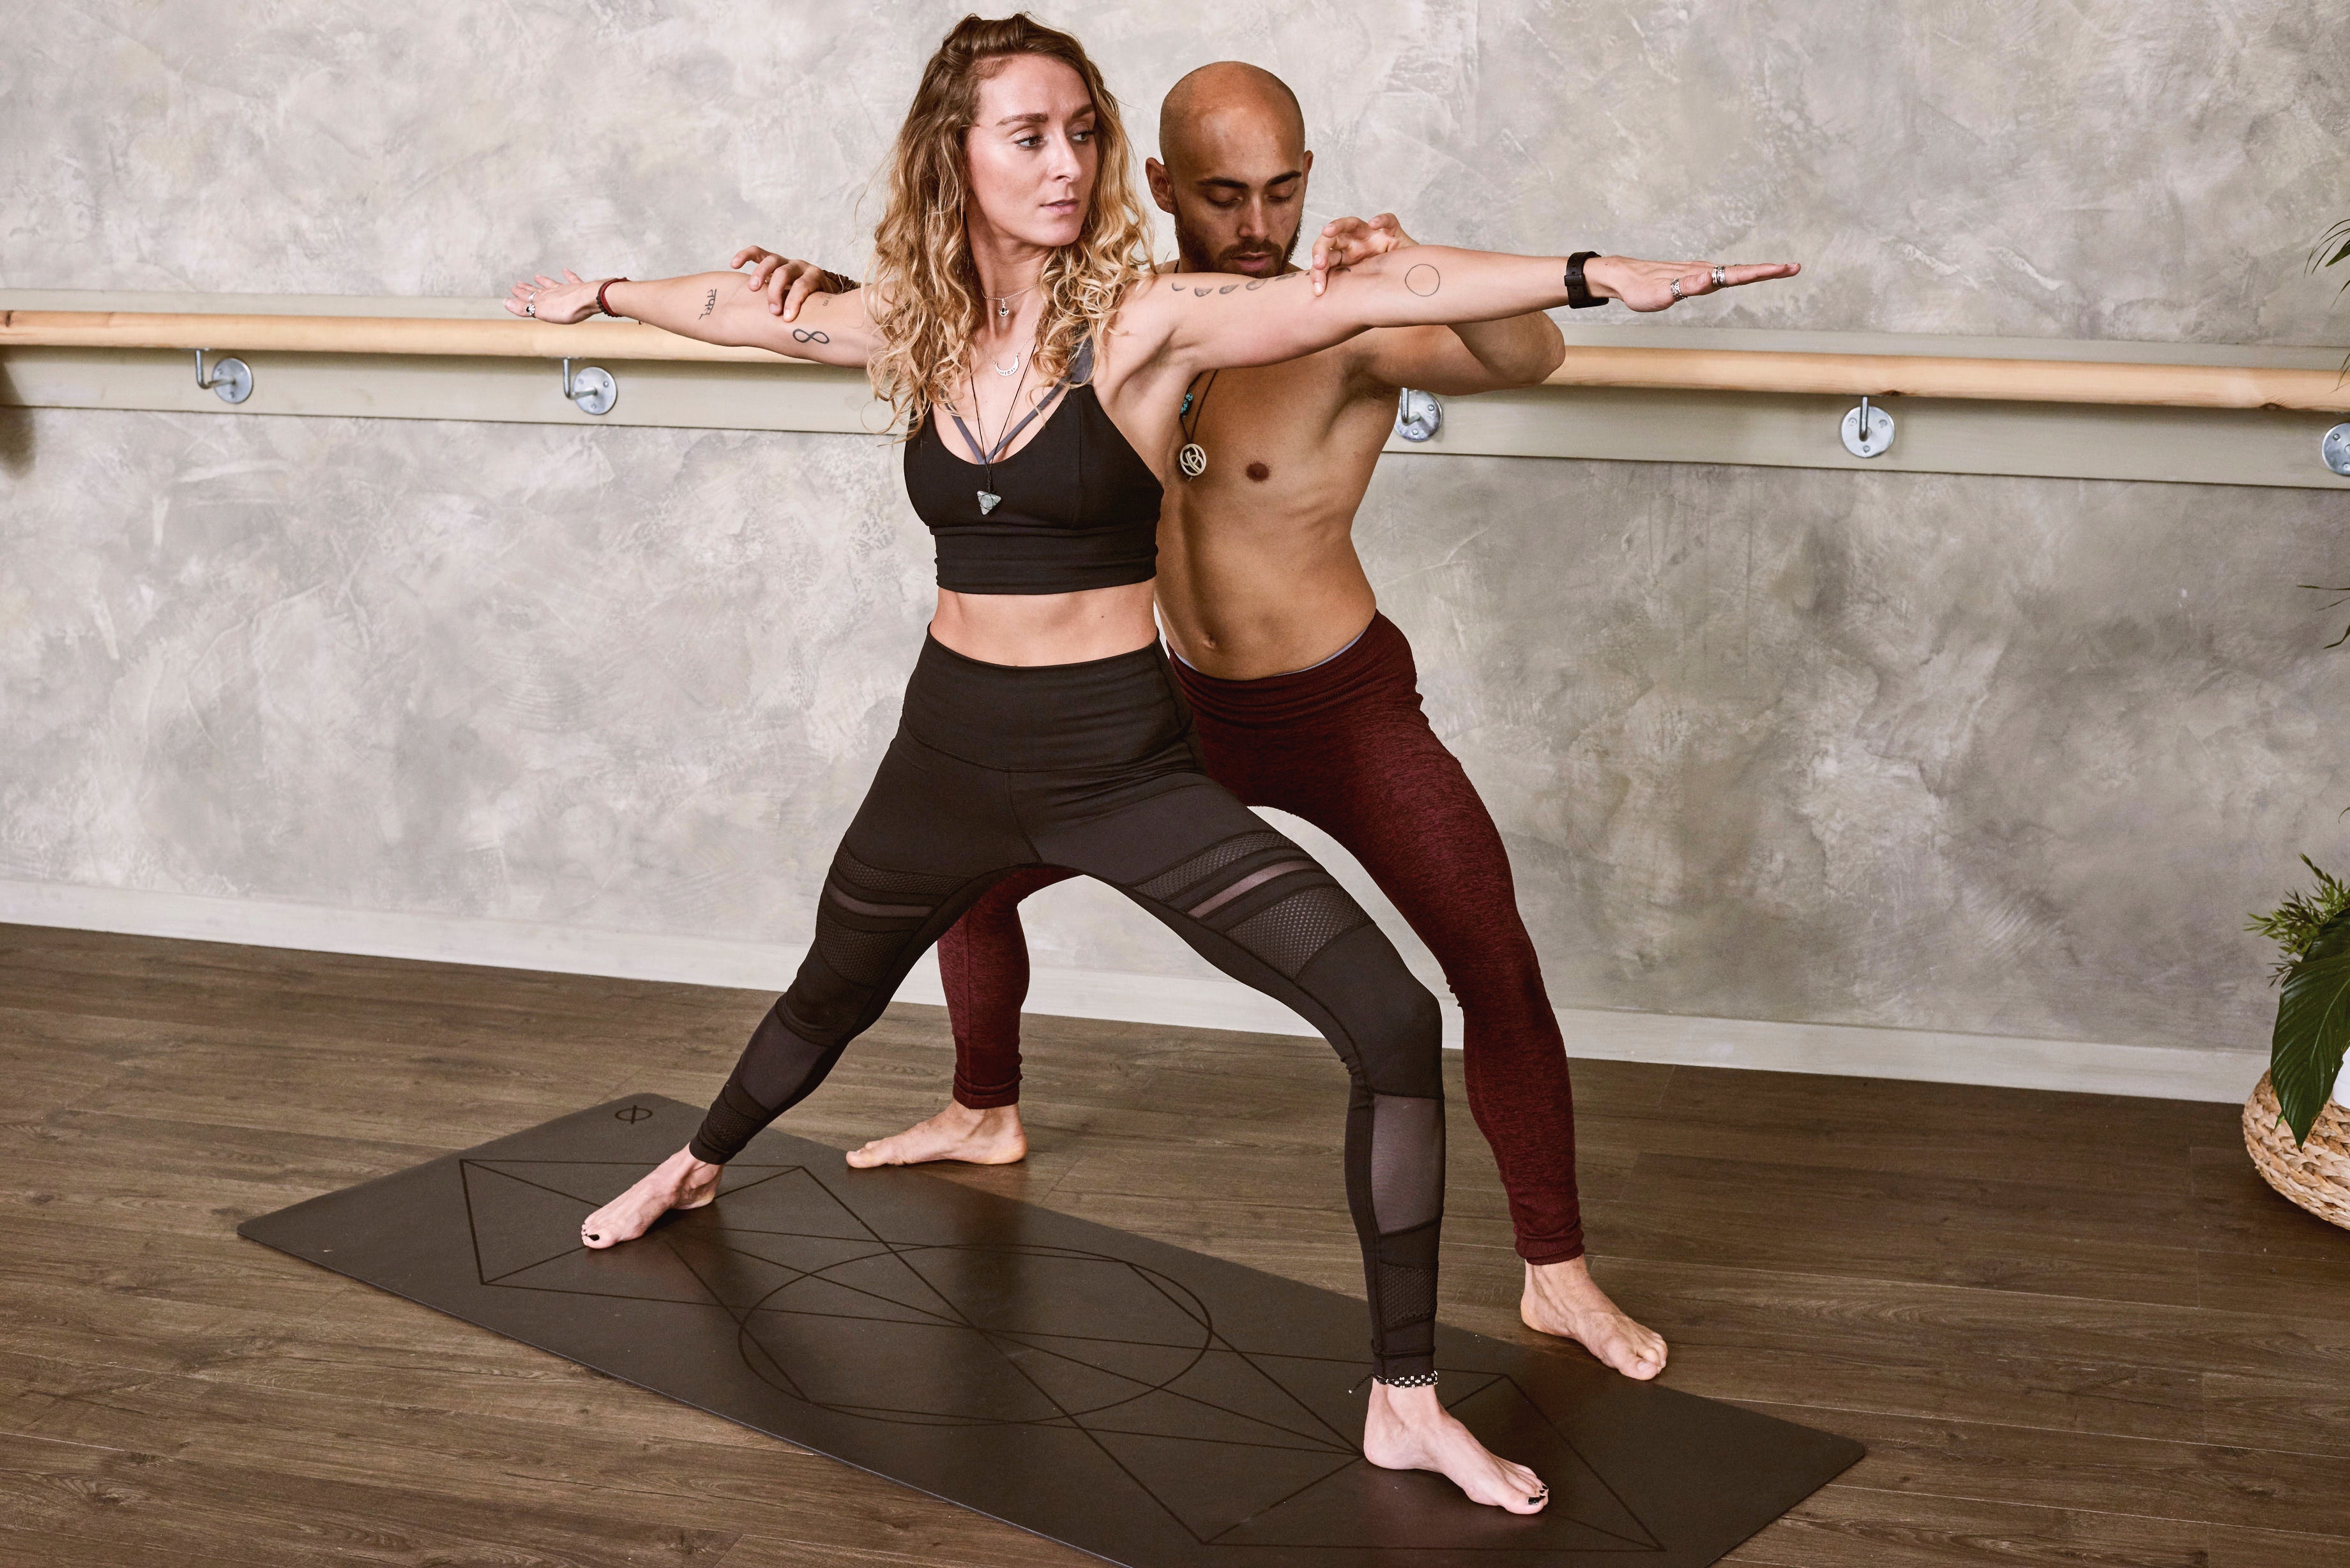
physical fitness, leg, shoulder, arm, joint, yoga pant, muscle, stretching, sportswear, exercise, chest, trousers, fitness professional, lunge, balance, dance